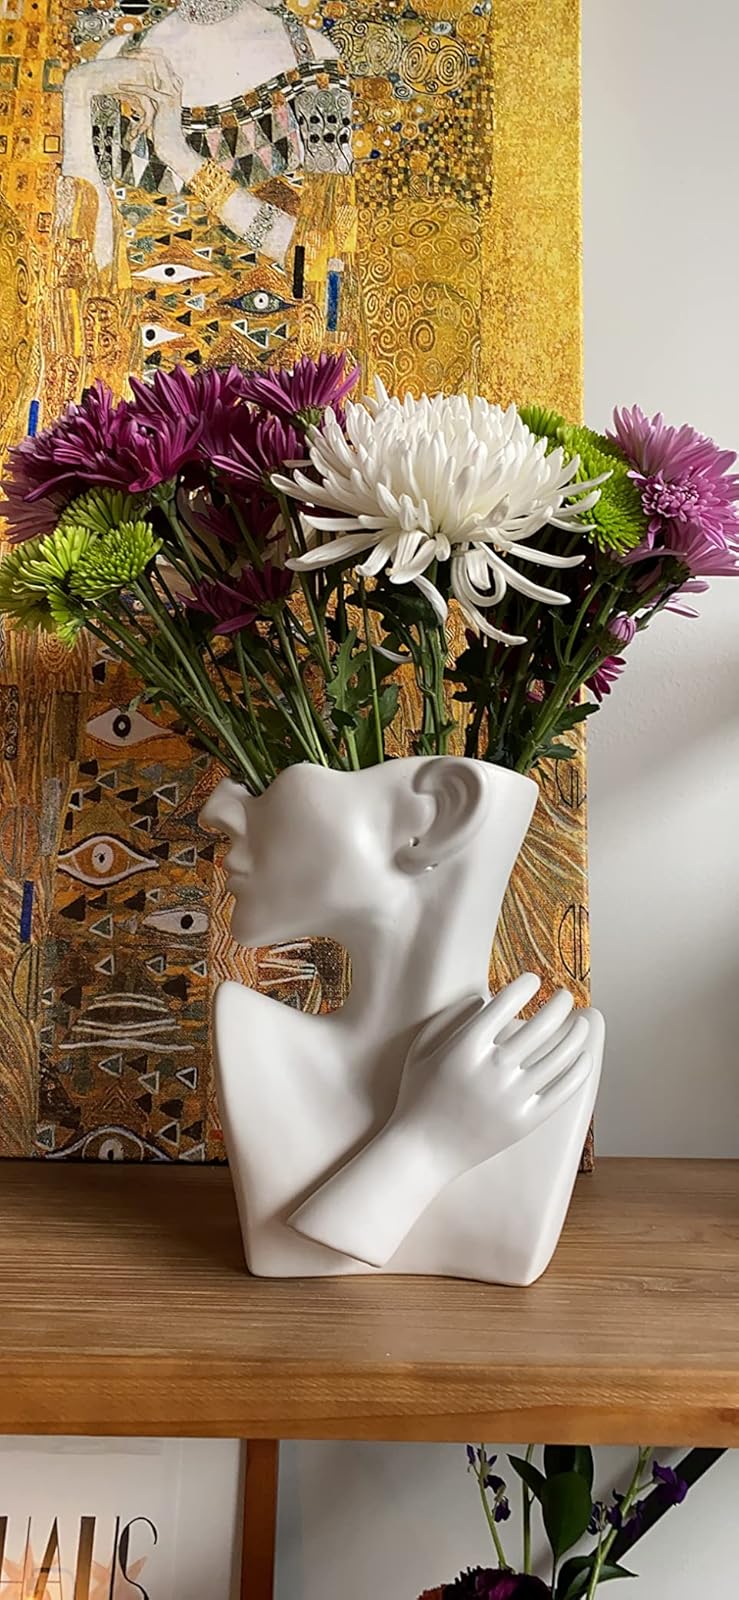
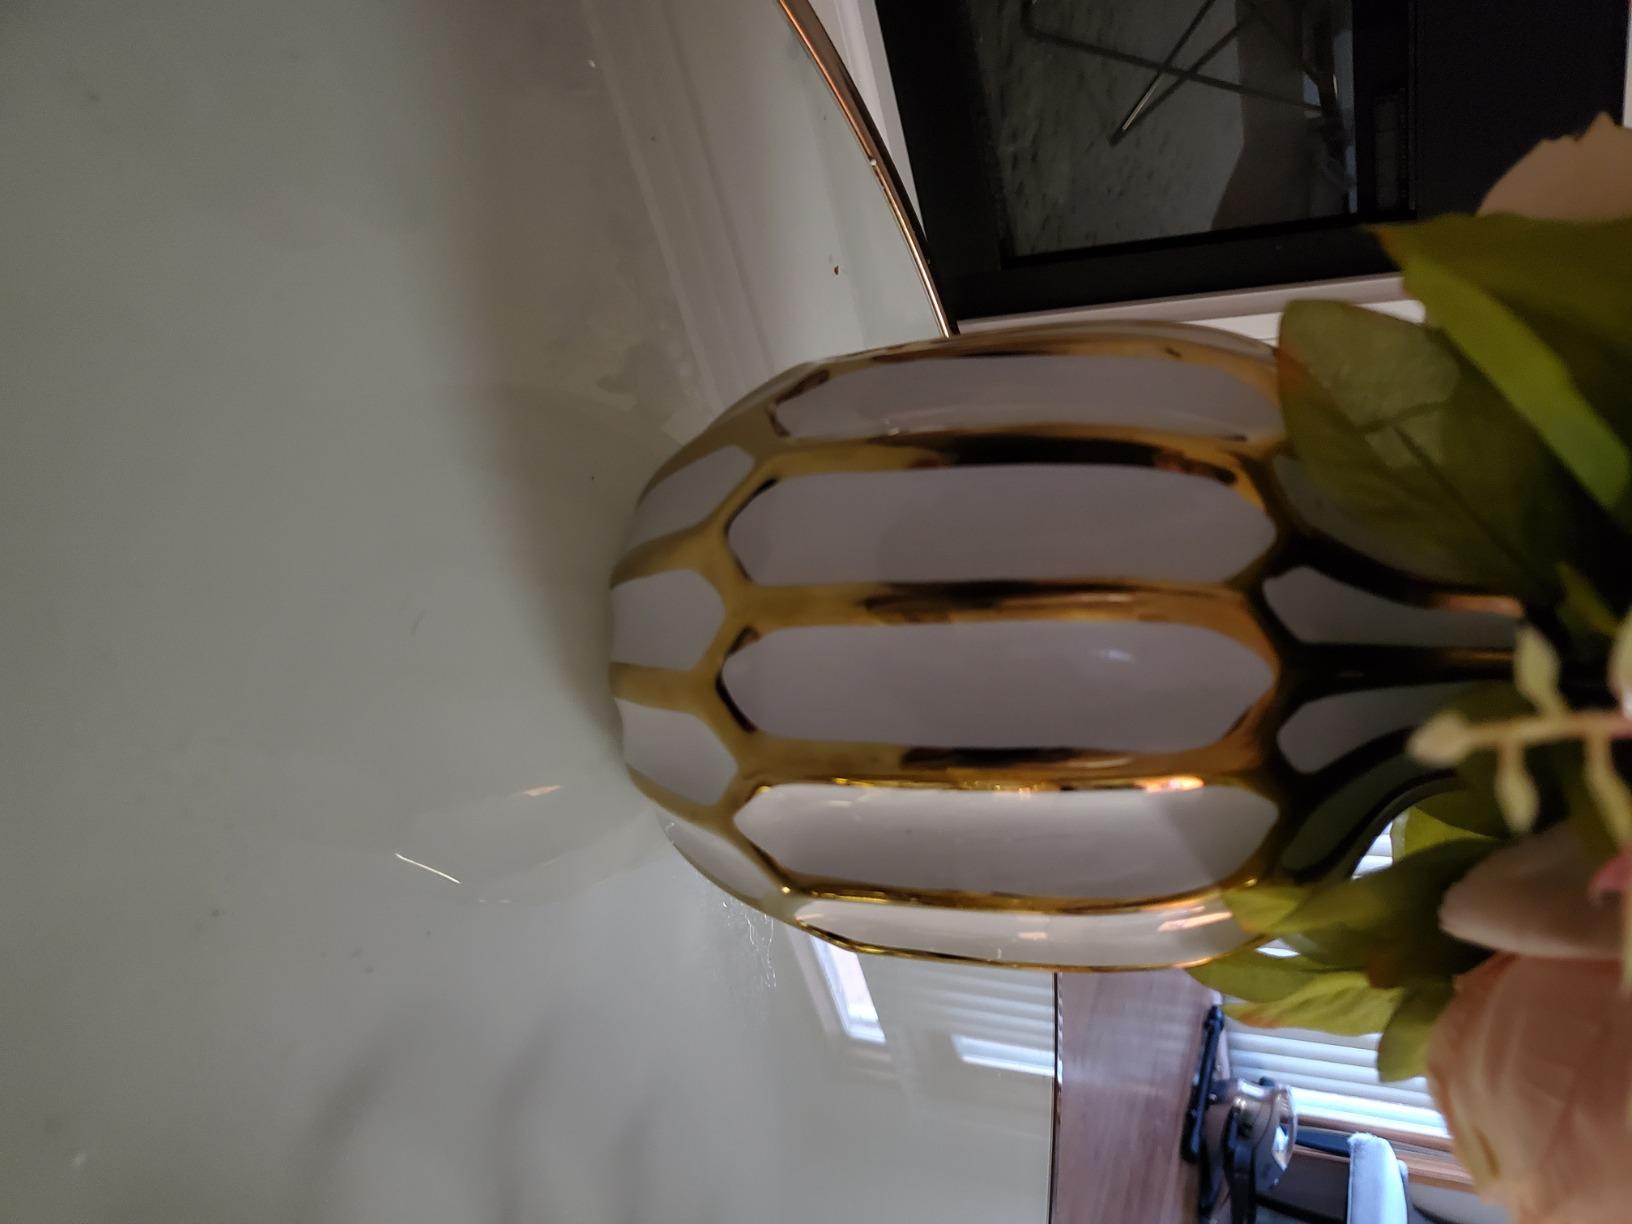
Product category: vase
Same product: no